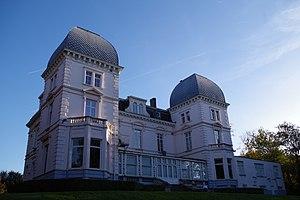
Château Parc Duden à Forest
Le parc Duden est un parc bruxellois d’environ 24 hectares, situé dans la commune de Forest, sur le flanc droit de la vallée de la Senne au sud du parc de Forest. Son relief est varié, son point le plus élevé est à 90 m d'altitude et son point le plus bas à 55 m. On peut y apercevoir un panorama urbain du centre de la capitale belge.